Studio audience

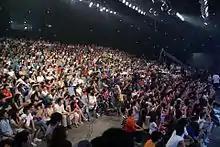
Studio audience at Hunan Television, China

A studio audience is an audience present for the recording of all or part of a television program or radio program. The primary purpose of the studio audience is to provide applause and/or laughter to the program's soundtrack (as opposed to canned laughter).